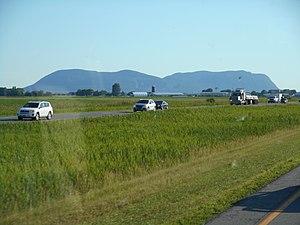
Mont Saint-Hilaire, vu de l'autoroute 20
La Montérégie est une région administrative du Québec délimitée à l'ouest par la région de Montréal et à l'est par les régions de l'Estrie et du Centre-du-Québec. Elle s'étend du fleuve Saint-Laurent jusqu'à la frontière avec les États-Unis. Son nom vient des collines montérégiennes, presque toutes situées sur son territoire. La Montérégie se compose de 15 municipalités régionales de comté, de 177 municipalités locales et 2 réserves indiennes.